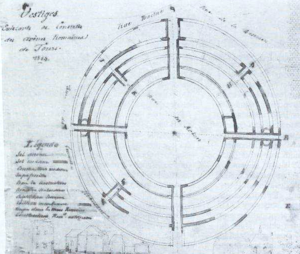
entrée de l'amphithéâtre sur un dessin de 1854
Caesarodunum est le nom de la ville du Haut-Empire qui a précédé Tours, dans la plaine alluviale séparant la Loire du Cher. Fondation romaine probable du tournant de notre ère, Caesarodunum connaît un important développement dès le Iᵉʳ siècle et jusqu'à la fin du IIᵉ siècle. Les témoignages archéologiques de cette époque, quoique rares, ne laissent aucun doute à cet égard : un temple et un amphithéâtre colossaux, un aqueduc alimenté par une noria puisant l'eau de la Loire, un second aqueduc d'une longueur d'environ 25 km, au moins deux établissements thermaux publics, une trame viaire, un pont de bois sur la Loire et des vestiges de plusieurs habitats sont mis au jour sur une aire de plus de 60 hectares.